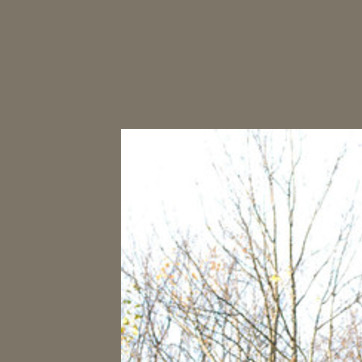
Material: sky